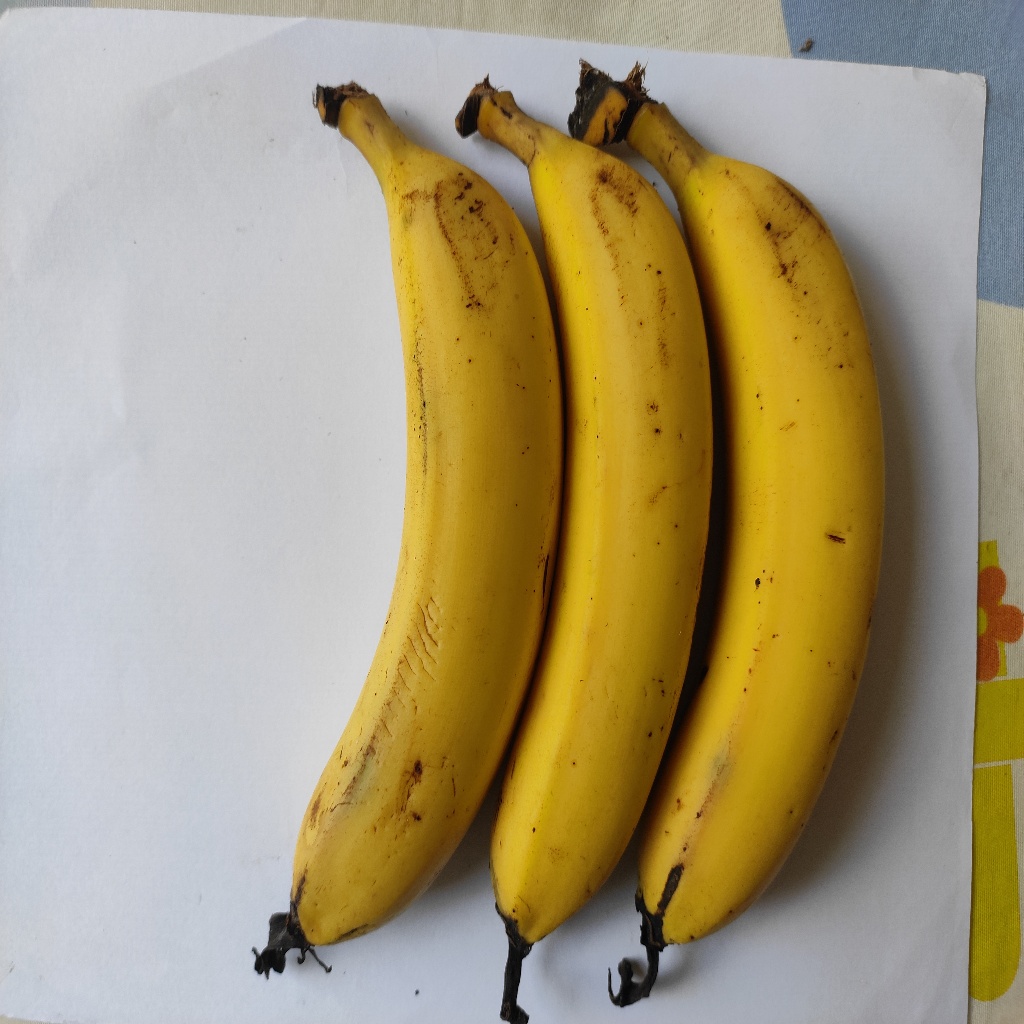
Crop: banana
Quality class: Class_A